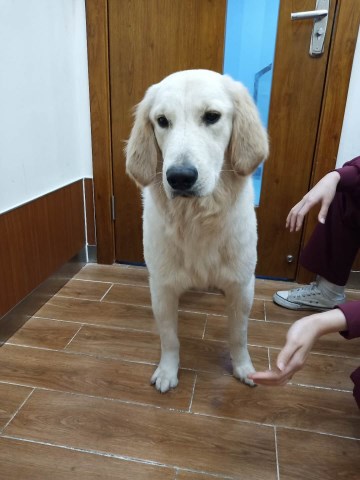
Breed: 5355-n000126-golden_retriever